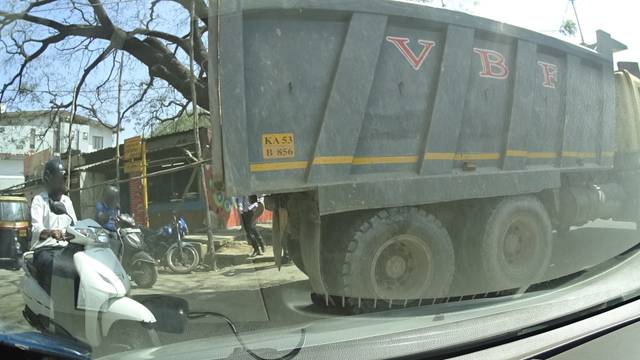
Region: India
Coordinates: 12.96, 77.646